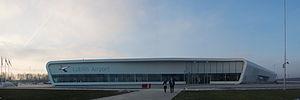
Lublin est une ville de Pologne, chef-lieu de la voïvodie de Lublin.
L'Aéroport de Lublin est un aéroport polonais desservant la ville de Lublin et de la région environnante. Le site est situé à 6,2 kilomètres à l'est du centre de Lublin, à proximité de la ville de Świdnik. L'aéroport dispose d'une piste d'atterrissage de 2 520 mètres lui permettant d'accueillir des appareils de l'envergure d'un Boeing 737-800 simultanément. Sa construction a commencé à l'automne 2010 et l'ouverture officielle a eu lieu le 17 décembre 2012. Le nouvel aéroport a remplacé le vieil aérodrome et sa piste en gazon utilisé par l'usine d'hélicoptères PZL-Świdnik.